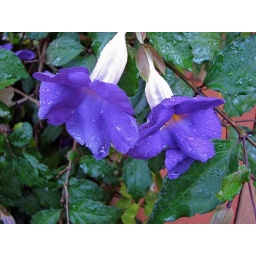
Photos of the beautiful plants and flowers in our garden.